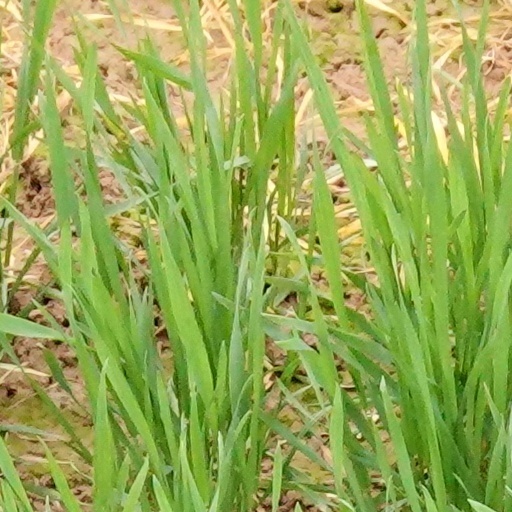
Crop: wheat